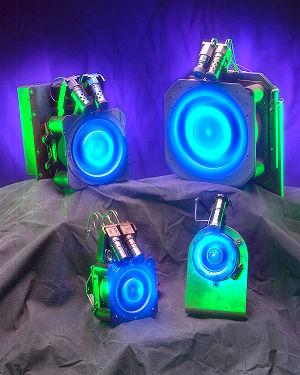
Un propulseur à effet Hall, parfois appelé Stationary Plasma Thruster ou moteur à plasma stationnaire, est un type de propulseur à plasma qui utilise un champ électrique pour accélérer des ions. Il est dit à effet Hall car il utilise un champ magnétique pour piéger les électrons qui servent à ioniser un gaz. Ces ions sont alors accélérés et produisent une poussée. Il entre dans la catégorie des propulseurs électriques pour systèmes spatiaux.